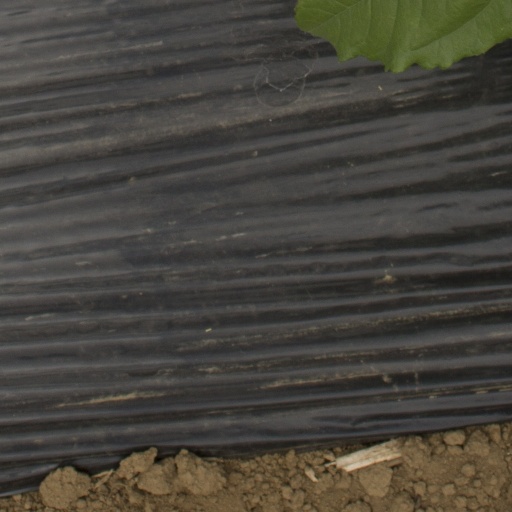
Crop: Jerusalem artichoke